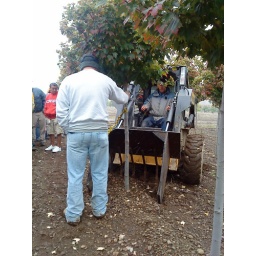
Our plant identification class took a fieldtrip up to a tree nursery in Buffalo